Gareth Thompson

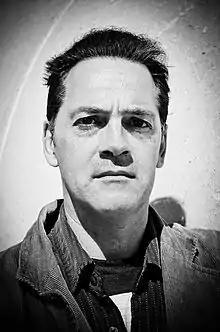
Author Gareth Thompson

Gareth Thompson is an author who lives in Kendal, United Kingdom.